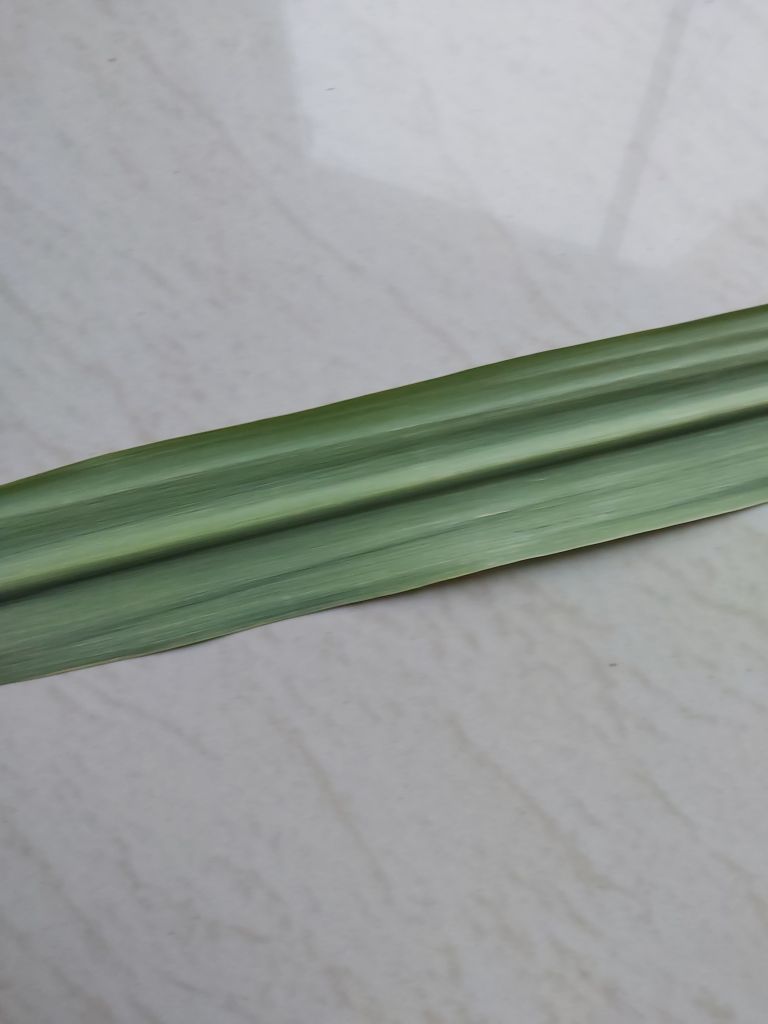
Label: Viral Disease